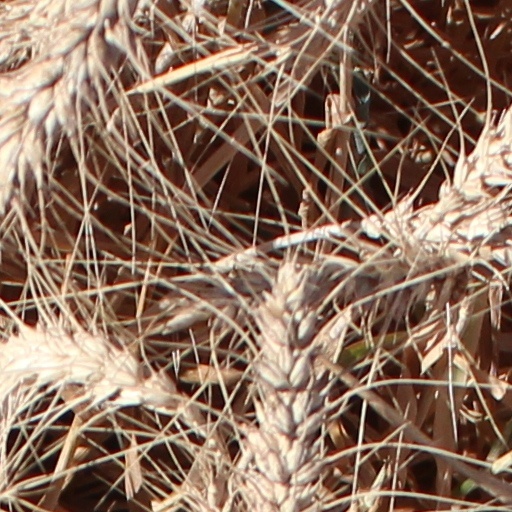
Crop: wheat